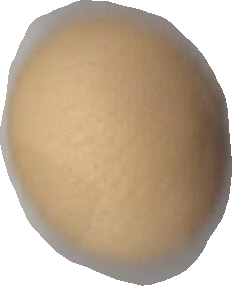
Variety: Dega